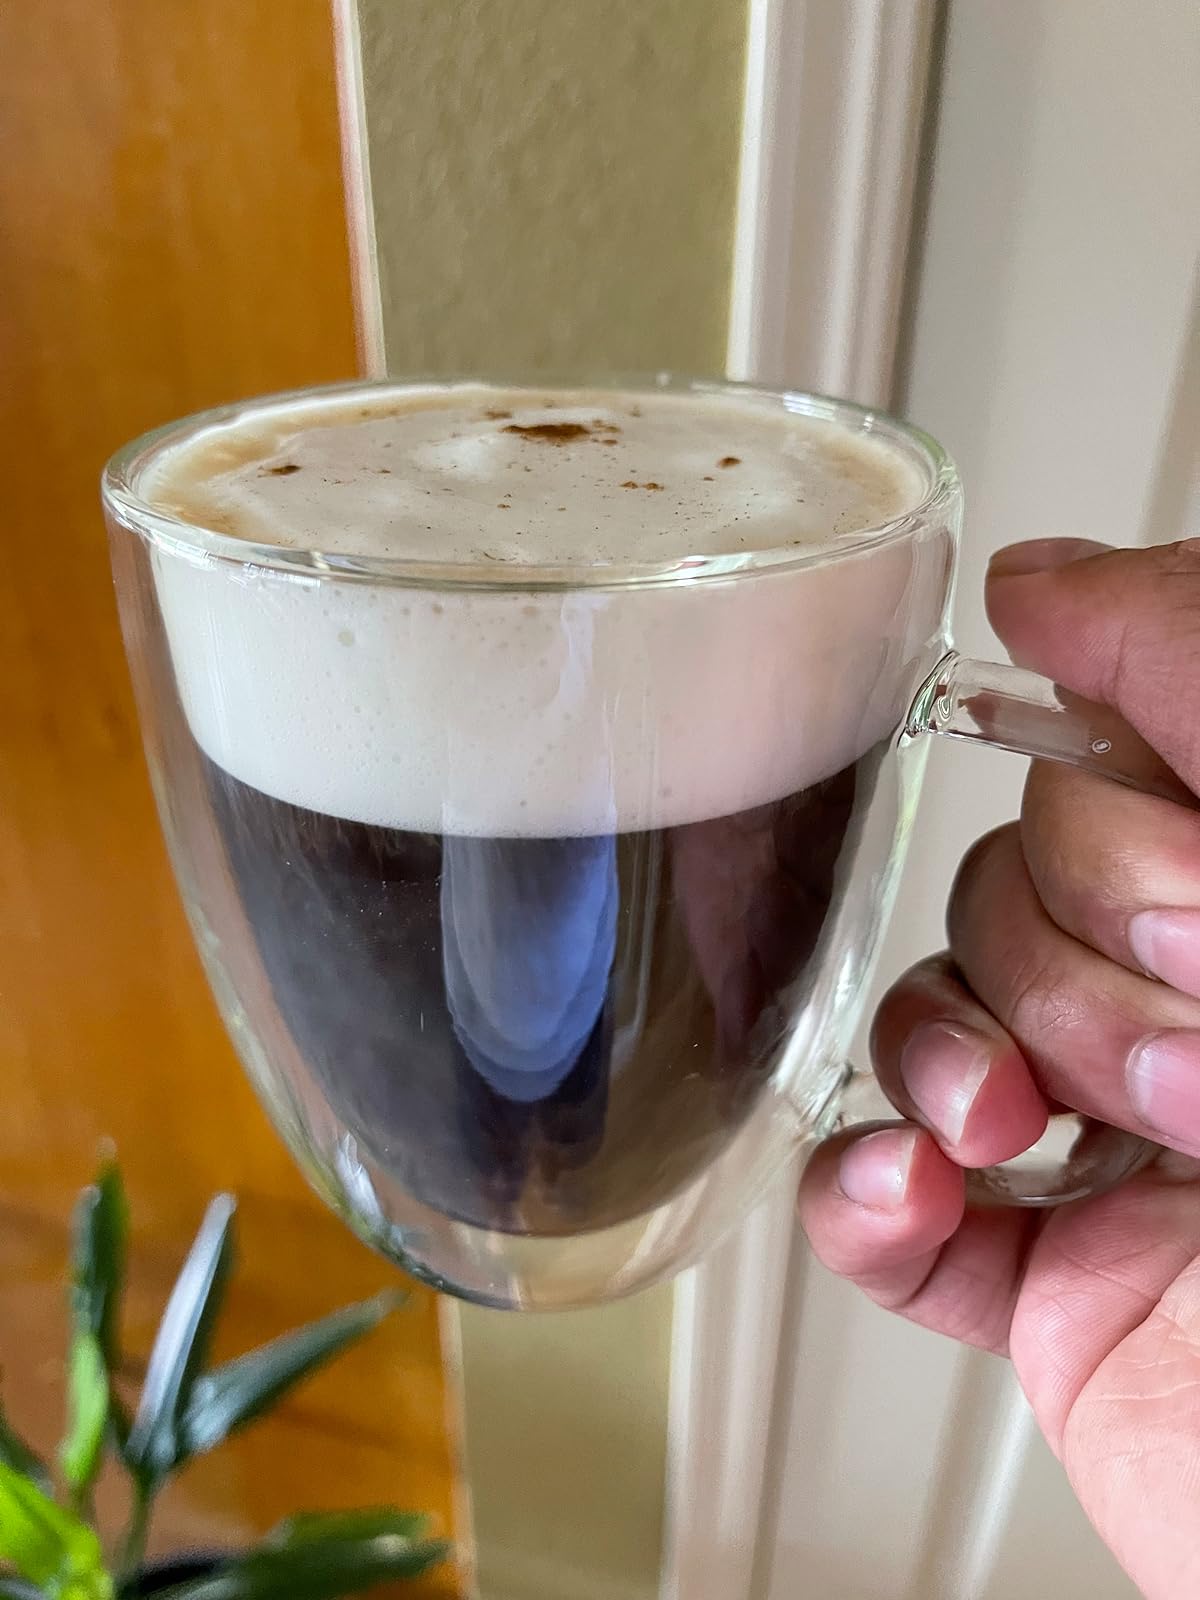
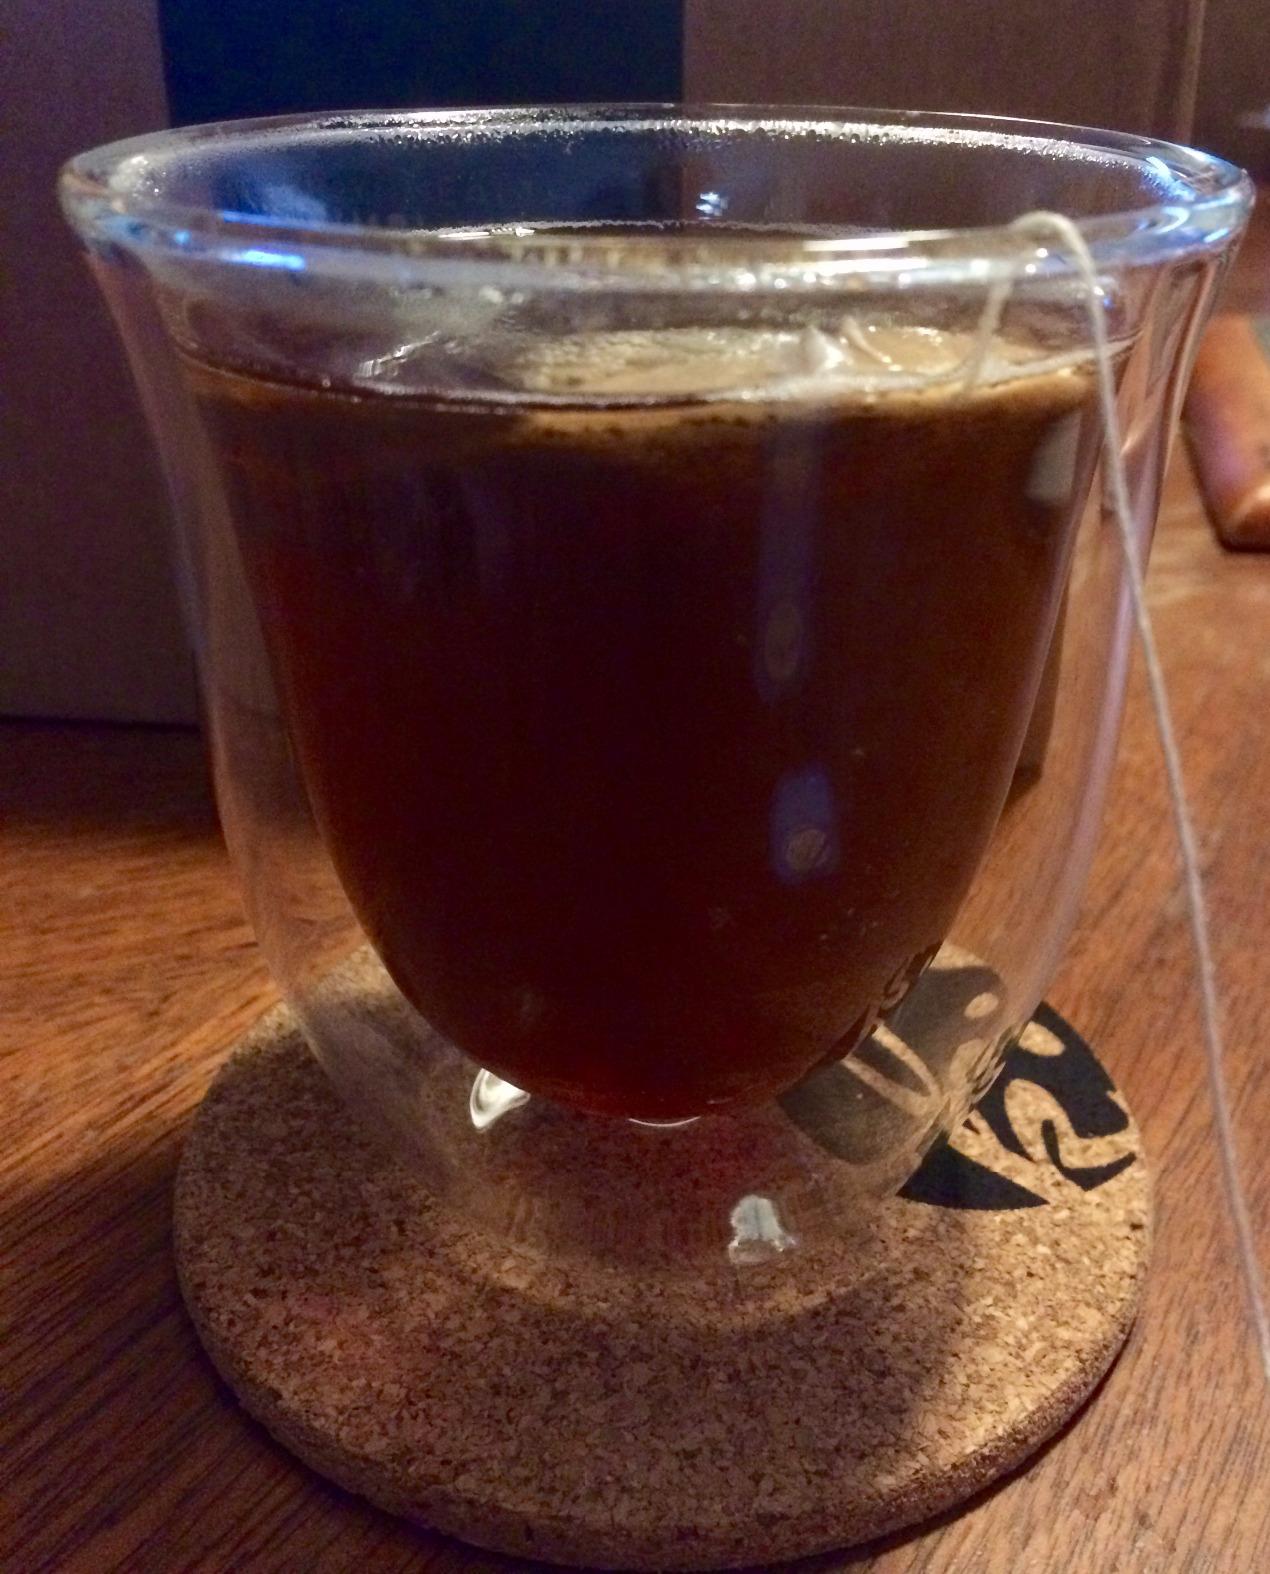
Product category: items_mug
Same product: no